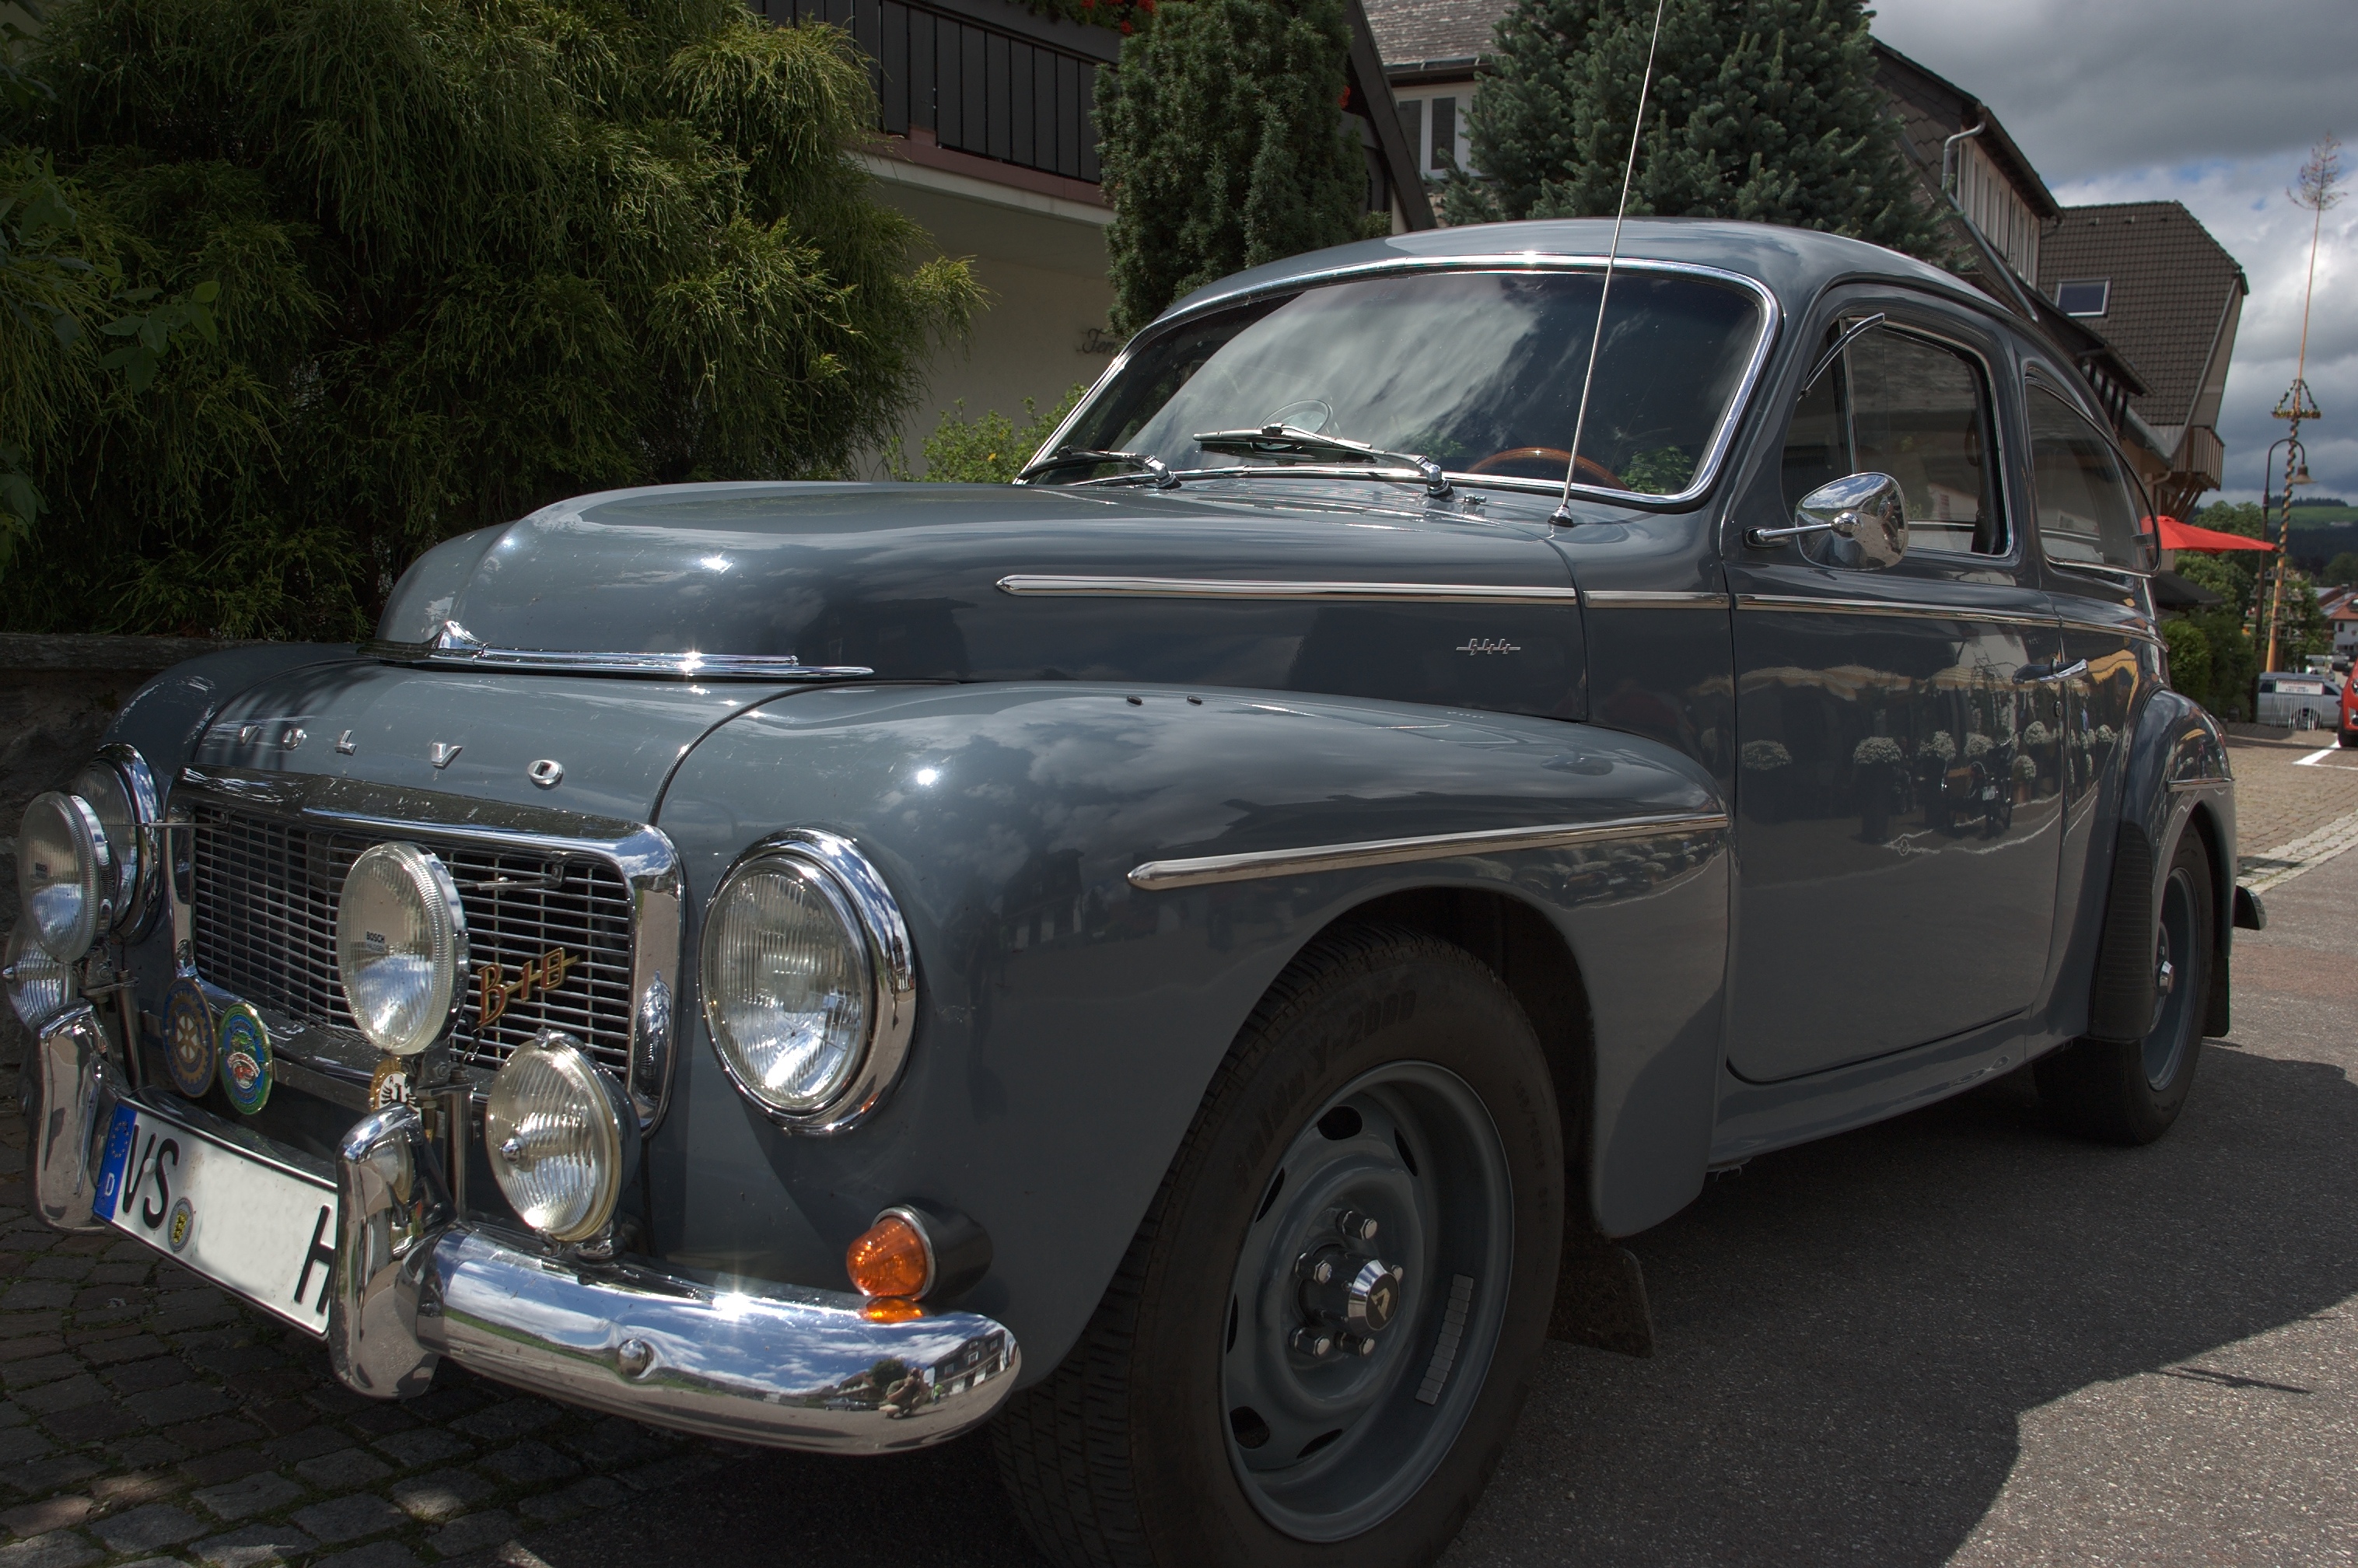
car, vehicle, classic car, sports car, vintage car, 2012, sedan, rawtherapee, pentax, fahrzeug, volvo, 20mm, lenstagged, steffenzahn, k100d, justpentax, iamflickr, cosina, voigtlander, skopar, colorskopar, cv20, colorskopar20mmf35slii, 20mmf35slii, voigtlander20mm, cv2035, skopar20mmf35, cosinavoigtl nder, cosinavoigtl ndercolorskopar20mmf35, voigtl nder20mmf35colorskoparslii, voigtl nder20mmf35, antique car, land vehicle, automobile make, compact car, volvo cars, mid size car, volvo pv444 544